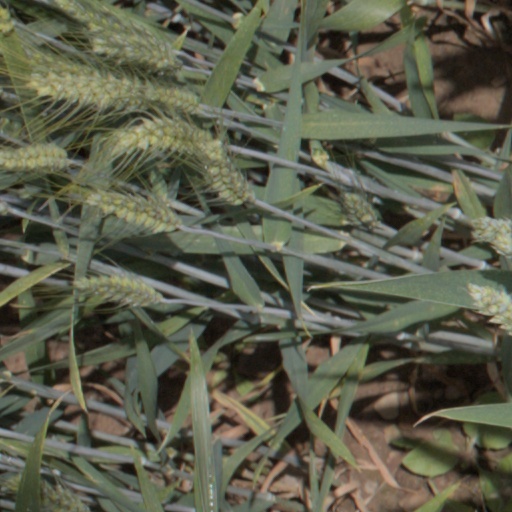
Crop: wheat